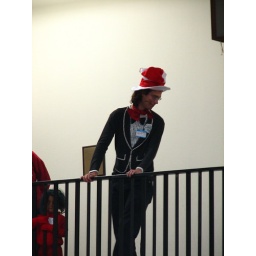
the cat in the hat